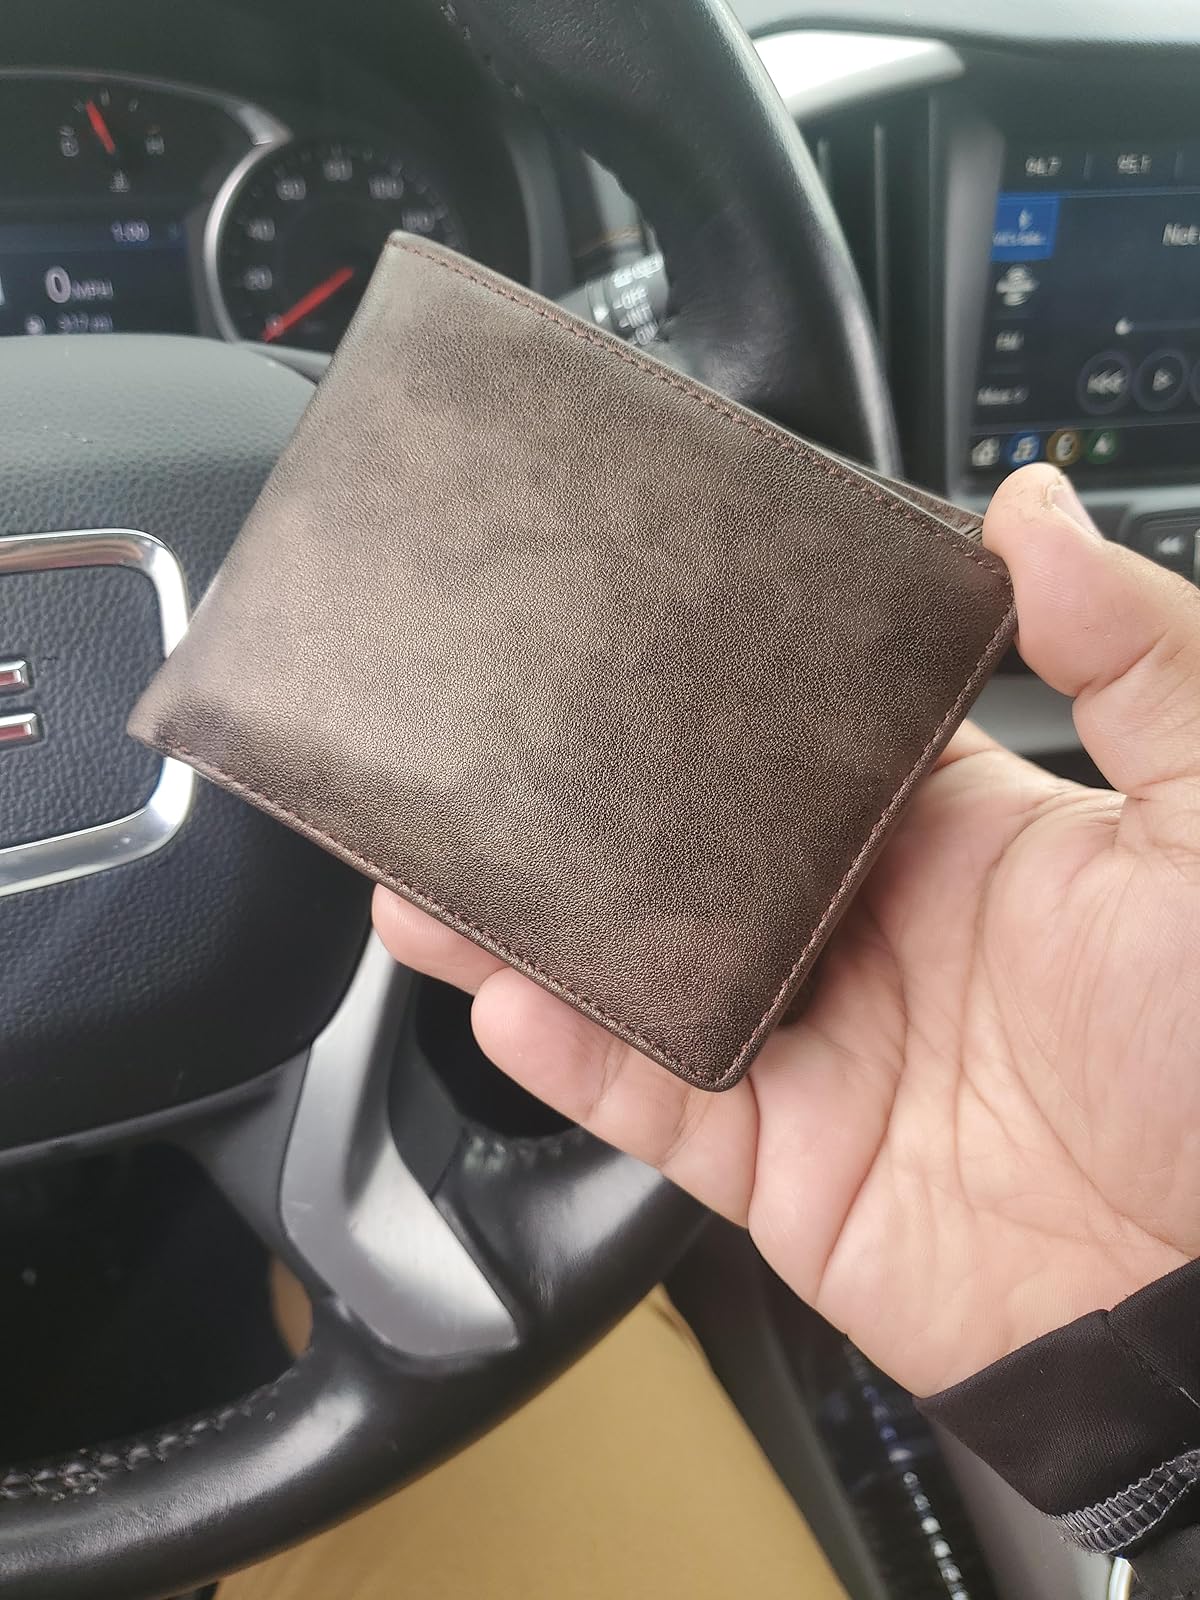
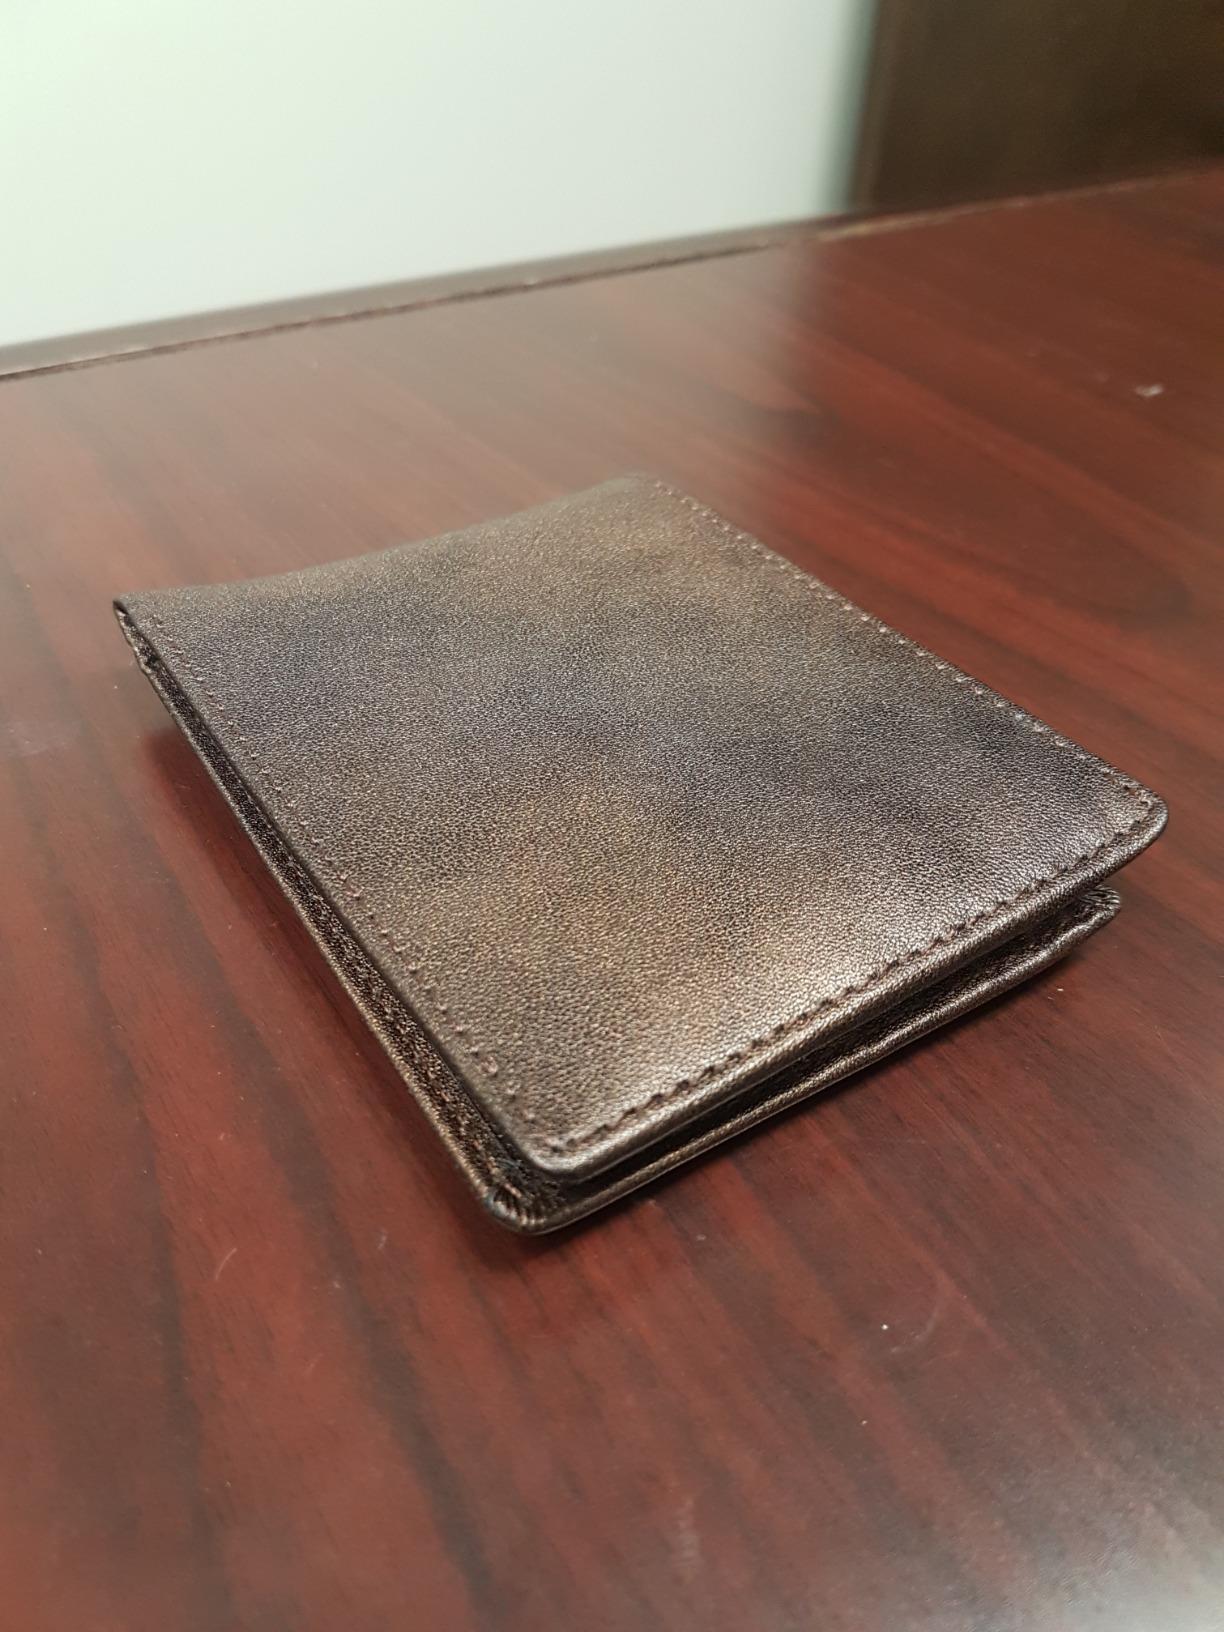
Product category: accessories_wallet
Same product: yes